United States Space Force

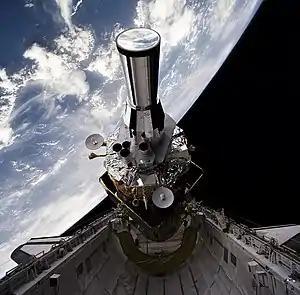
Air Force Defense Support Program deployment from the Space Shuttle "Atlantis" on the STS-44 mission (1991).

In the aftermath of World War II the Air Force started examining the potentials and risks of space. General Henry H. Arnold, commander of the Army Air Forces, tasked General Bernard Schriever to identify and develop technologies, with the scientific community, that could be beneficial for the new U.S. Air Force in the next global conflict. Identifying the importance of space, the U.S. Army, U.S. Navy, and U.S. Air Force each started their own separate space and rocket programs. The U.S. Air Force created the first military space organization in the world, establishing the Western Development Division in 1954 and placing it under the command of General Schriever. The Army followed a year later, creating the Army Ballistic Missile Agency under the leadership of General John Bruce Medaris and Wernher von Braun.